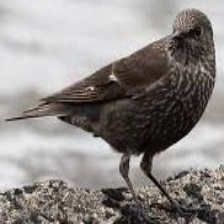
Species: GRANDALA
Scientific name: GRANDALA COELICOLOR